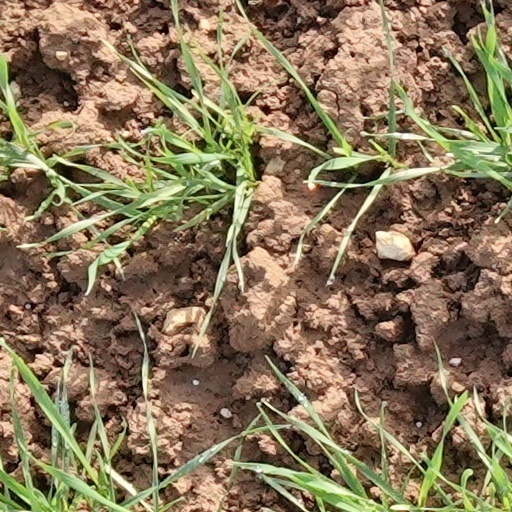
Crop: wheat